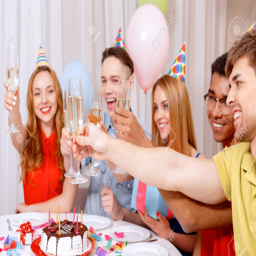
people decorating for a party birthday party .